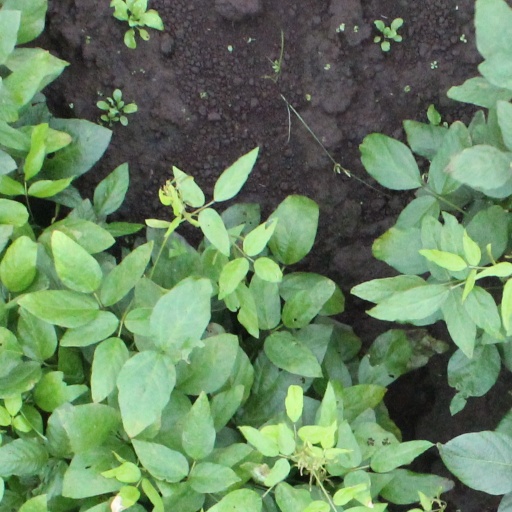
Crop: soybean